Washington State Route 542

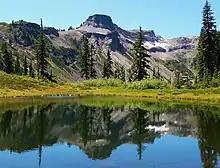
Table Mountain reflected in roadside pond near Austin Pass

Every year, the Washington State Department of Transportation (WSDOT) conducts a series of surveys on its highways in the state to measure traffic volume. This is expressed in terms of annual average daily traffic (AADT), which is a measure of traffic volume for any average day of the year. In 2011, WSDOT calculated that the busiest section of SR 542 was the I-5 interchange in Bellingham, serving 38,000 vehicles, while the least busy section of SR 542 was the one-way pair around Picture Lake in Mount Baker-Snoqualmie National Forest, serving 230 vehicles. The Mount Baker Highway is designated as a National Forest Scenic Byway and serves as the eastern section of the Ski to Sea Race between Mount Baker and Maple Falls, a Memorial Day race with seven legs hosting seven events. The eastern terminus of SR 542, at Artist Point on Kulshan Ridge, is only open in the summer between July and October due to extreme weather conditions.